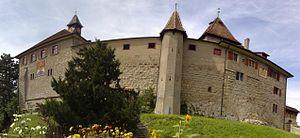
Vue panoramique du château de Kybourg à Kybourg en Suisse.
Le château de Kybourg dont les premières traces remontent au XIᵉ siècle, se trouve au milieu du village de Kybourg en Suisse, près de Winterthour. Il domine la vallée de la Töss du haut de la colline qui abrite le bourg.